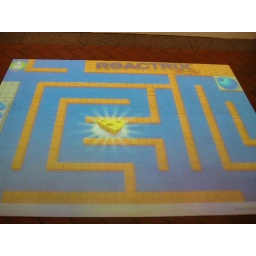
This video game sats on the mall floor in Maryland. Kids can actually stand on it and play it.- Braxton